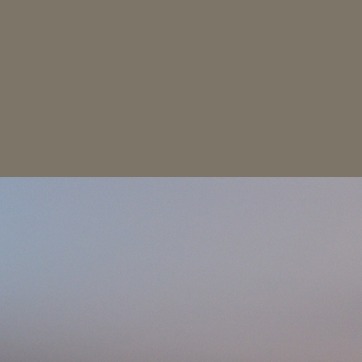
Material: painted